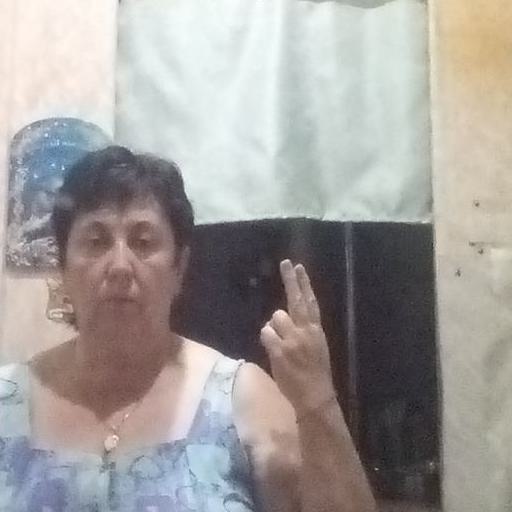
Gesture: two_up_inverted